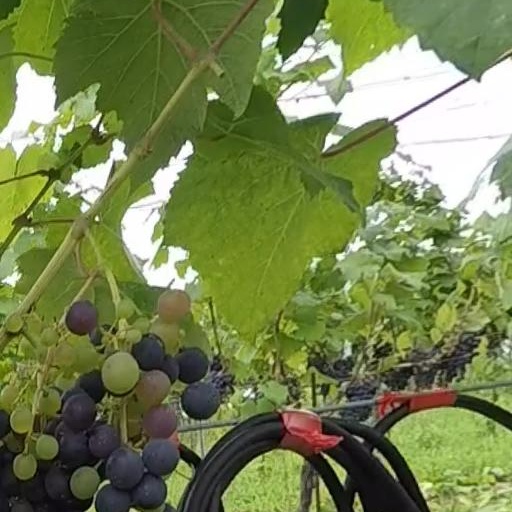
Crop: grape